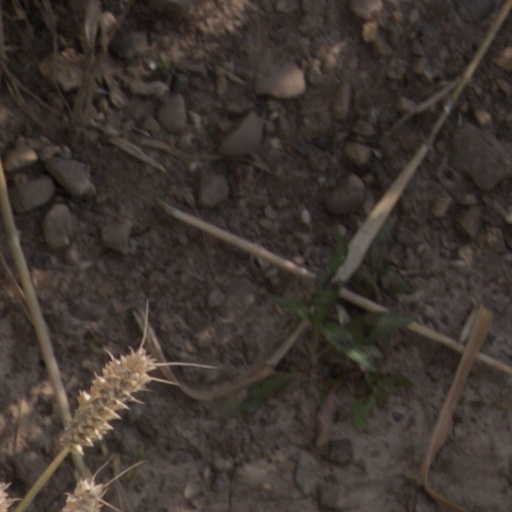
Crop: wheat